Governor-general

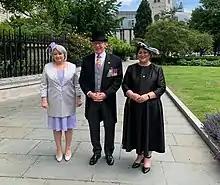
Mary Simon, David Hurley and Dame Cindy Kiro, the governors-general of Canada, Australia and New Zealand respectively, in 2022

Governor-general (plural governors-general), or governor general (plural governors general), is the title of an official, most prominently associated with the British Empire and the Commonwealth. In the context of the governors-general and former British colonies, governors-general continue to be appointed as viceroy to represent the monarch of a personal union in any sovereign state over which the monarch does not normally reign in person (non-UK Commonwealth realm). In the British Empire, governors-general were appointed on the advice of the government of the United Kingdom and were often British aristocracy, but in the mid-twentieth century they began to be appointed on the advice of the independent government of each realm and be citizens of each independent state.